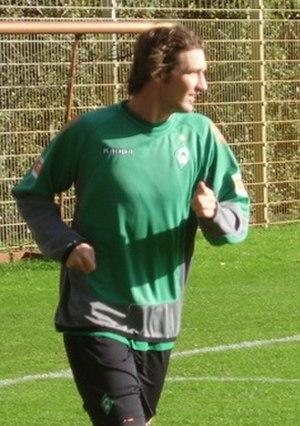
Christian Schulz est un footballeur allemand né le 1ᵉʳ avril 1983 à Bassum.